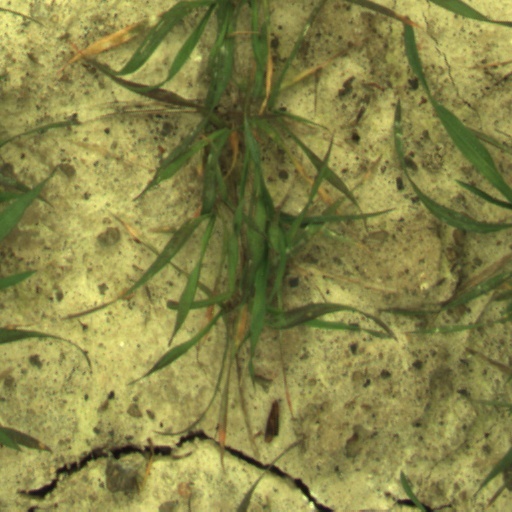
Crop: wheat